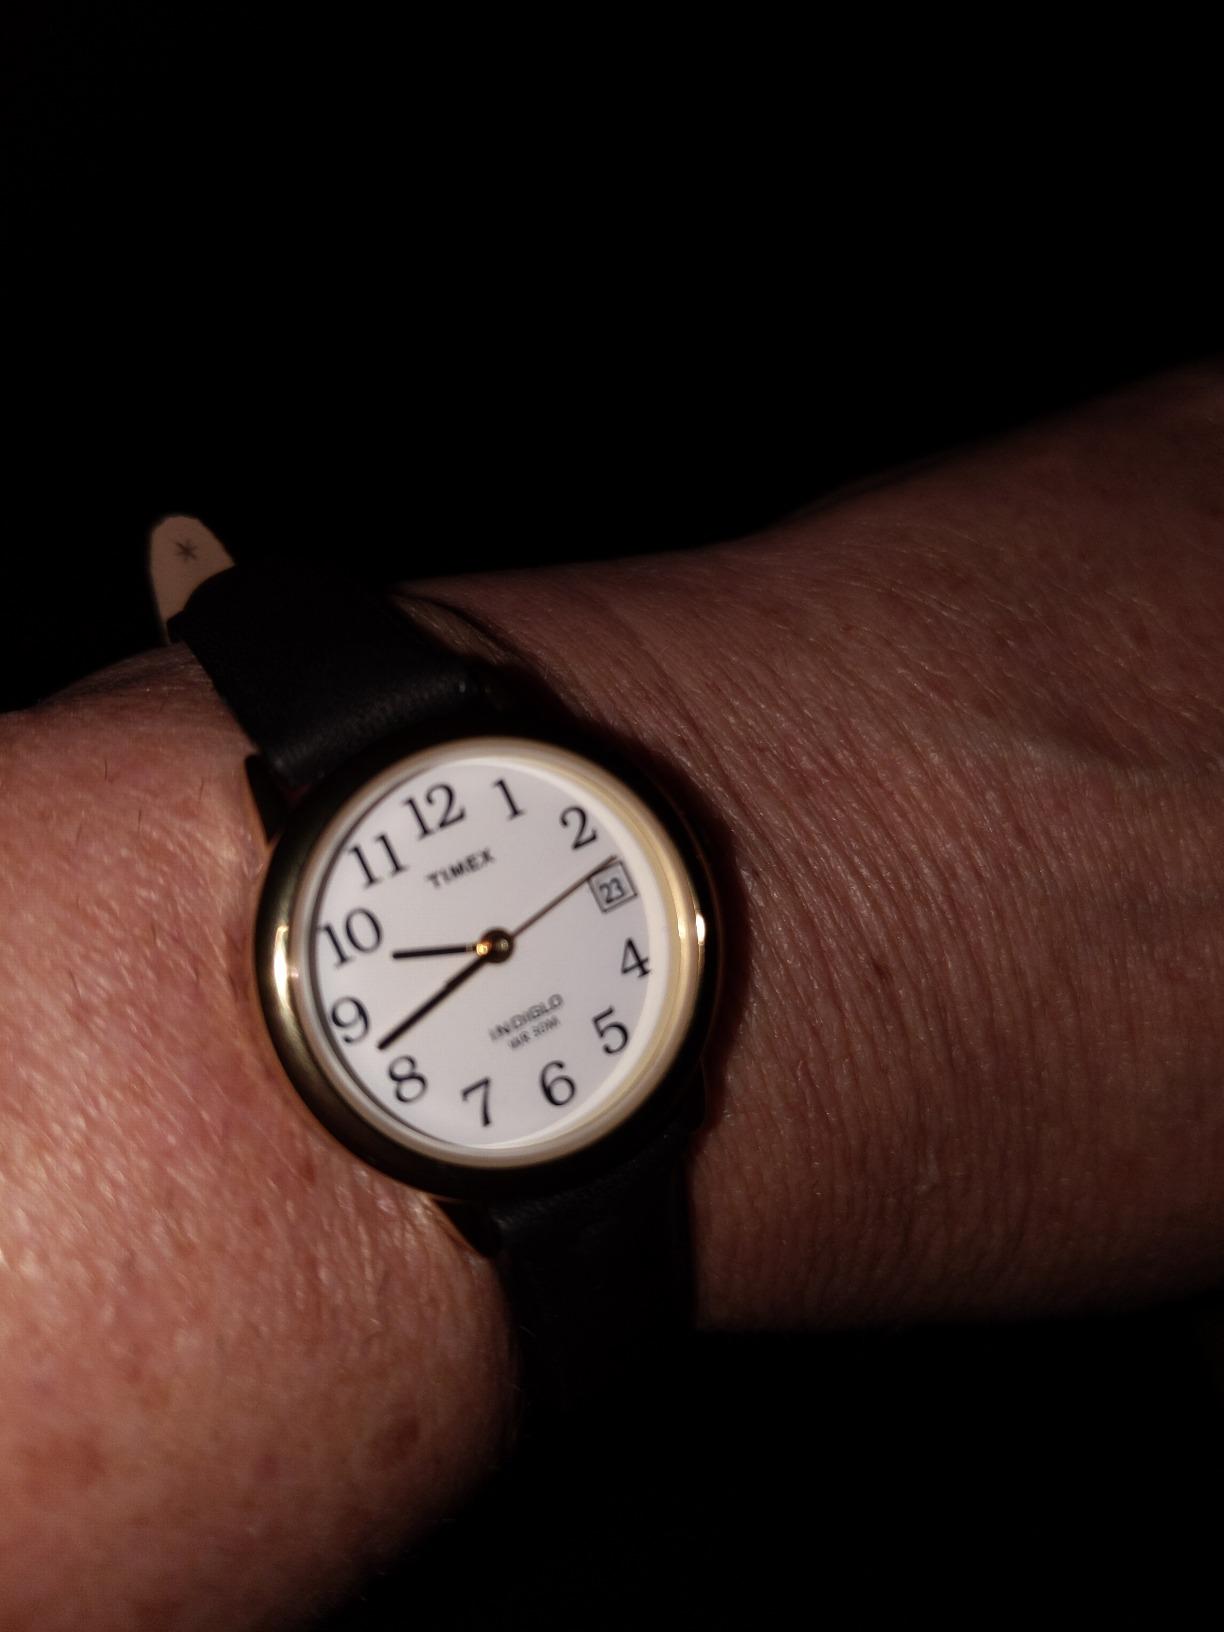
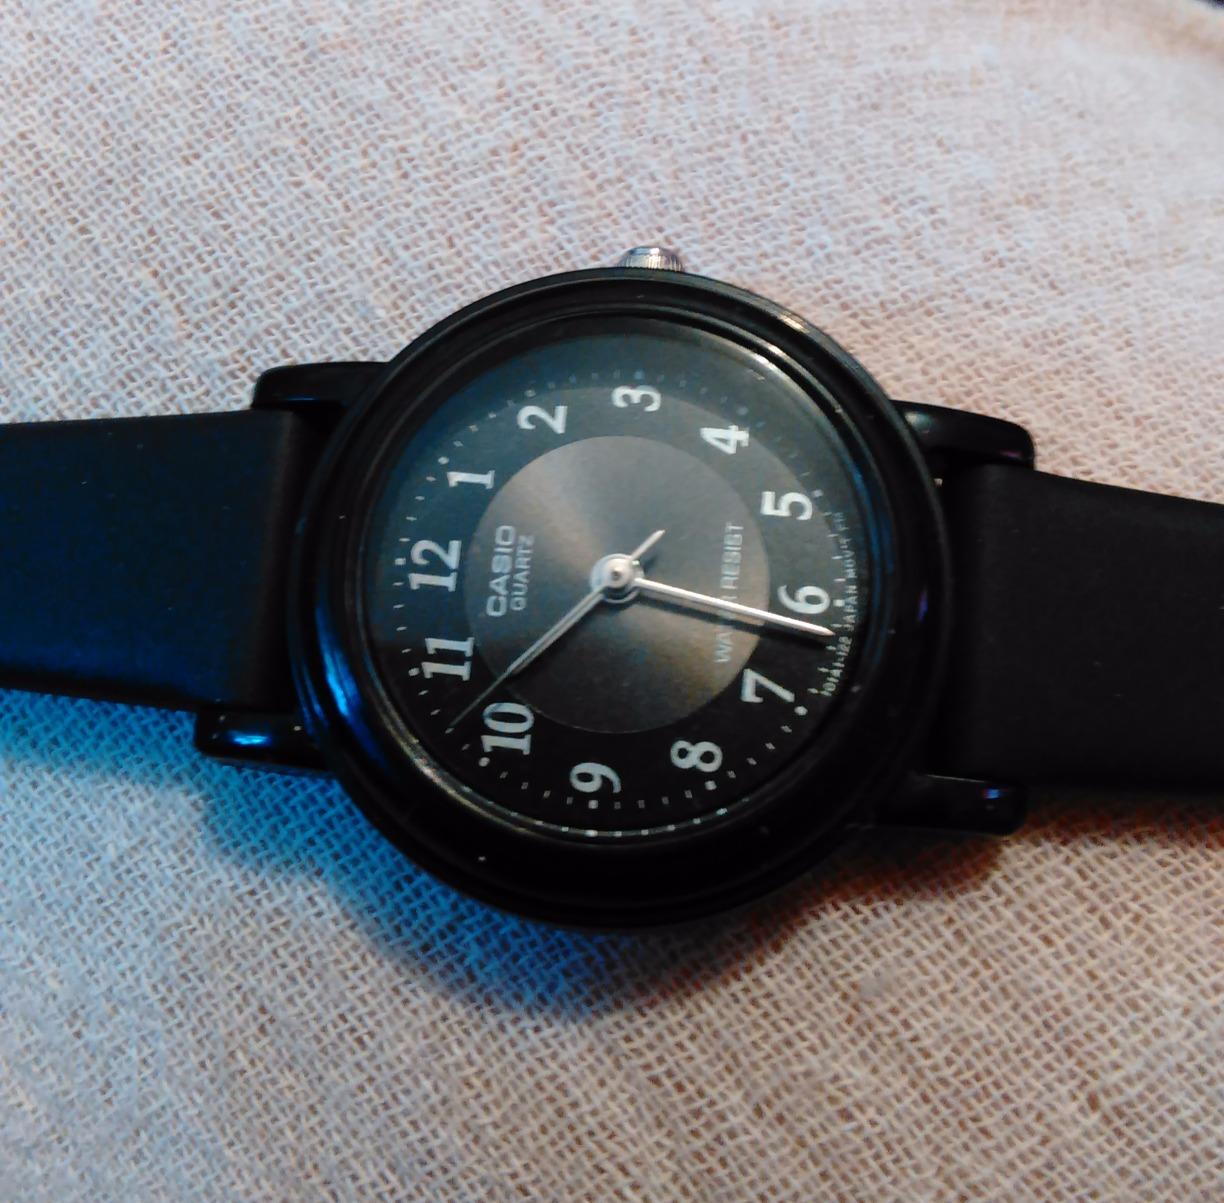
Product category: accessories_watch
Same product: no